Festival Huế

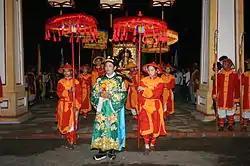
Procession to the Sacrifice to Heaven

Festival Huế is a festival that has been held in Huế every two years since 1992. Since 2002, it has included a Sacrifice to Heaven known by the Vietnamese name Nam Giao which happens at the Esplanade of Sacrifice to the Heaven and Earth.